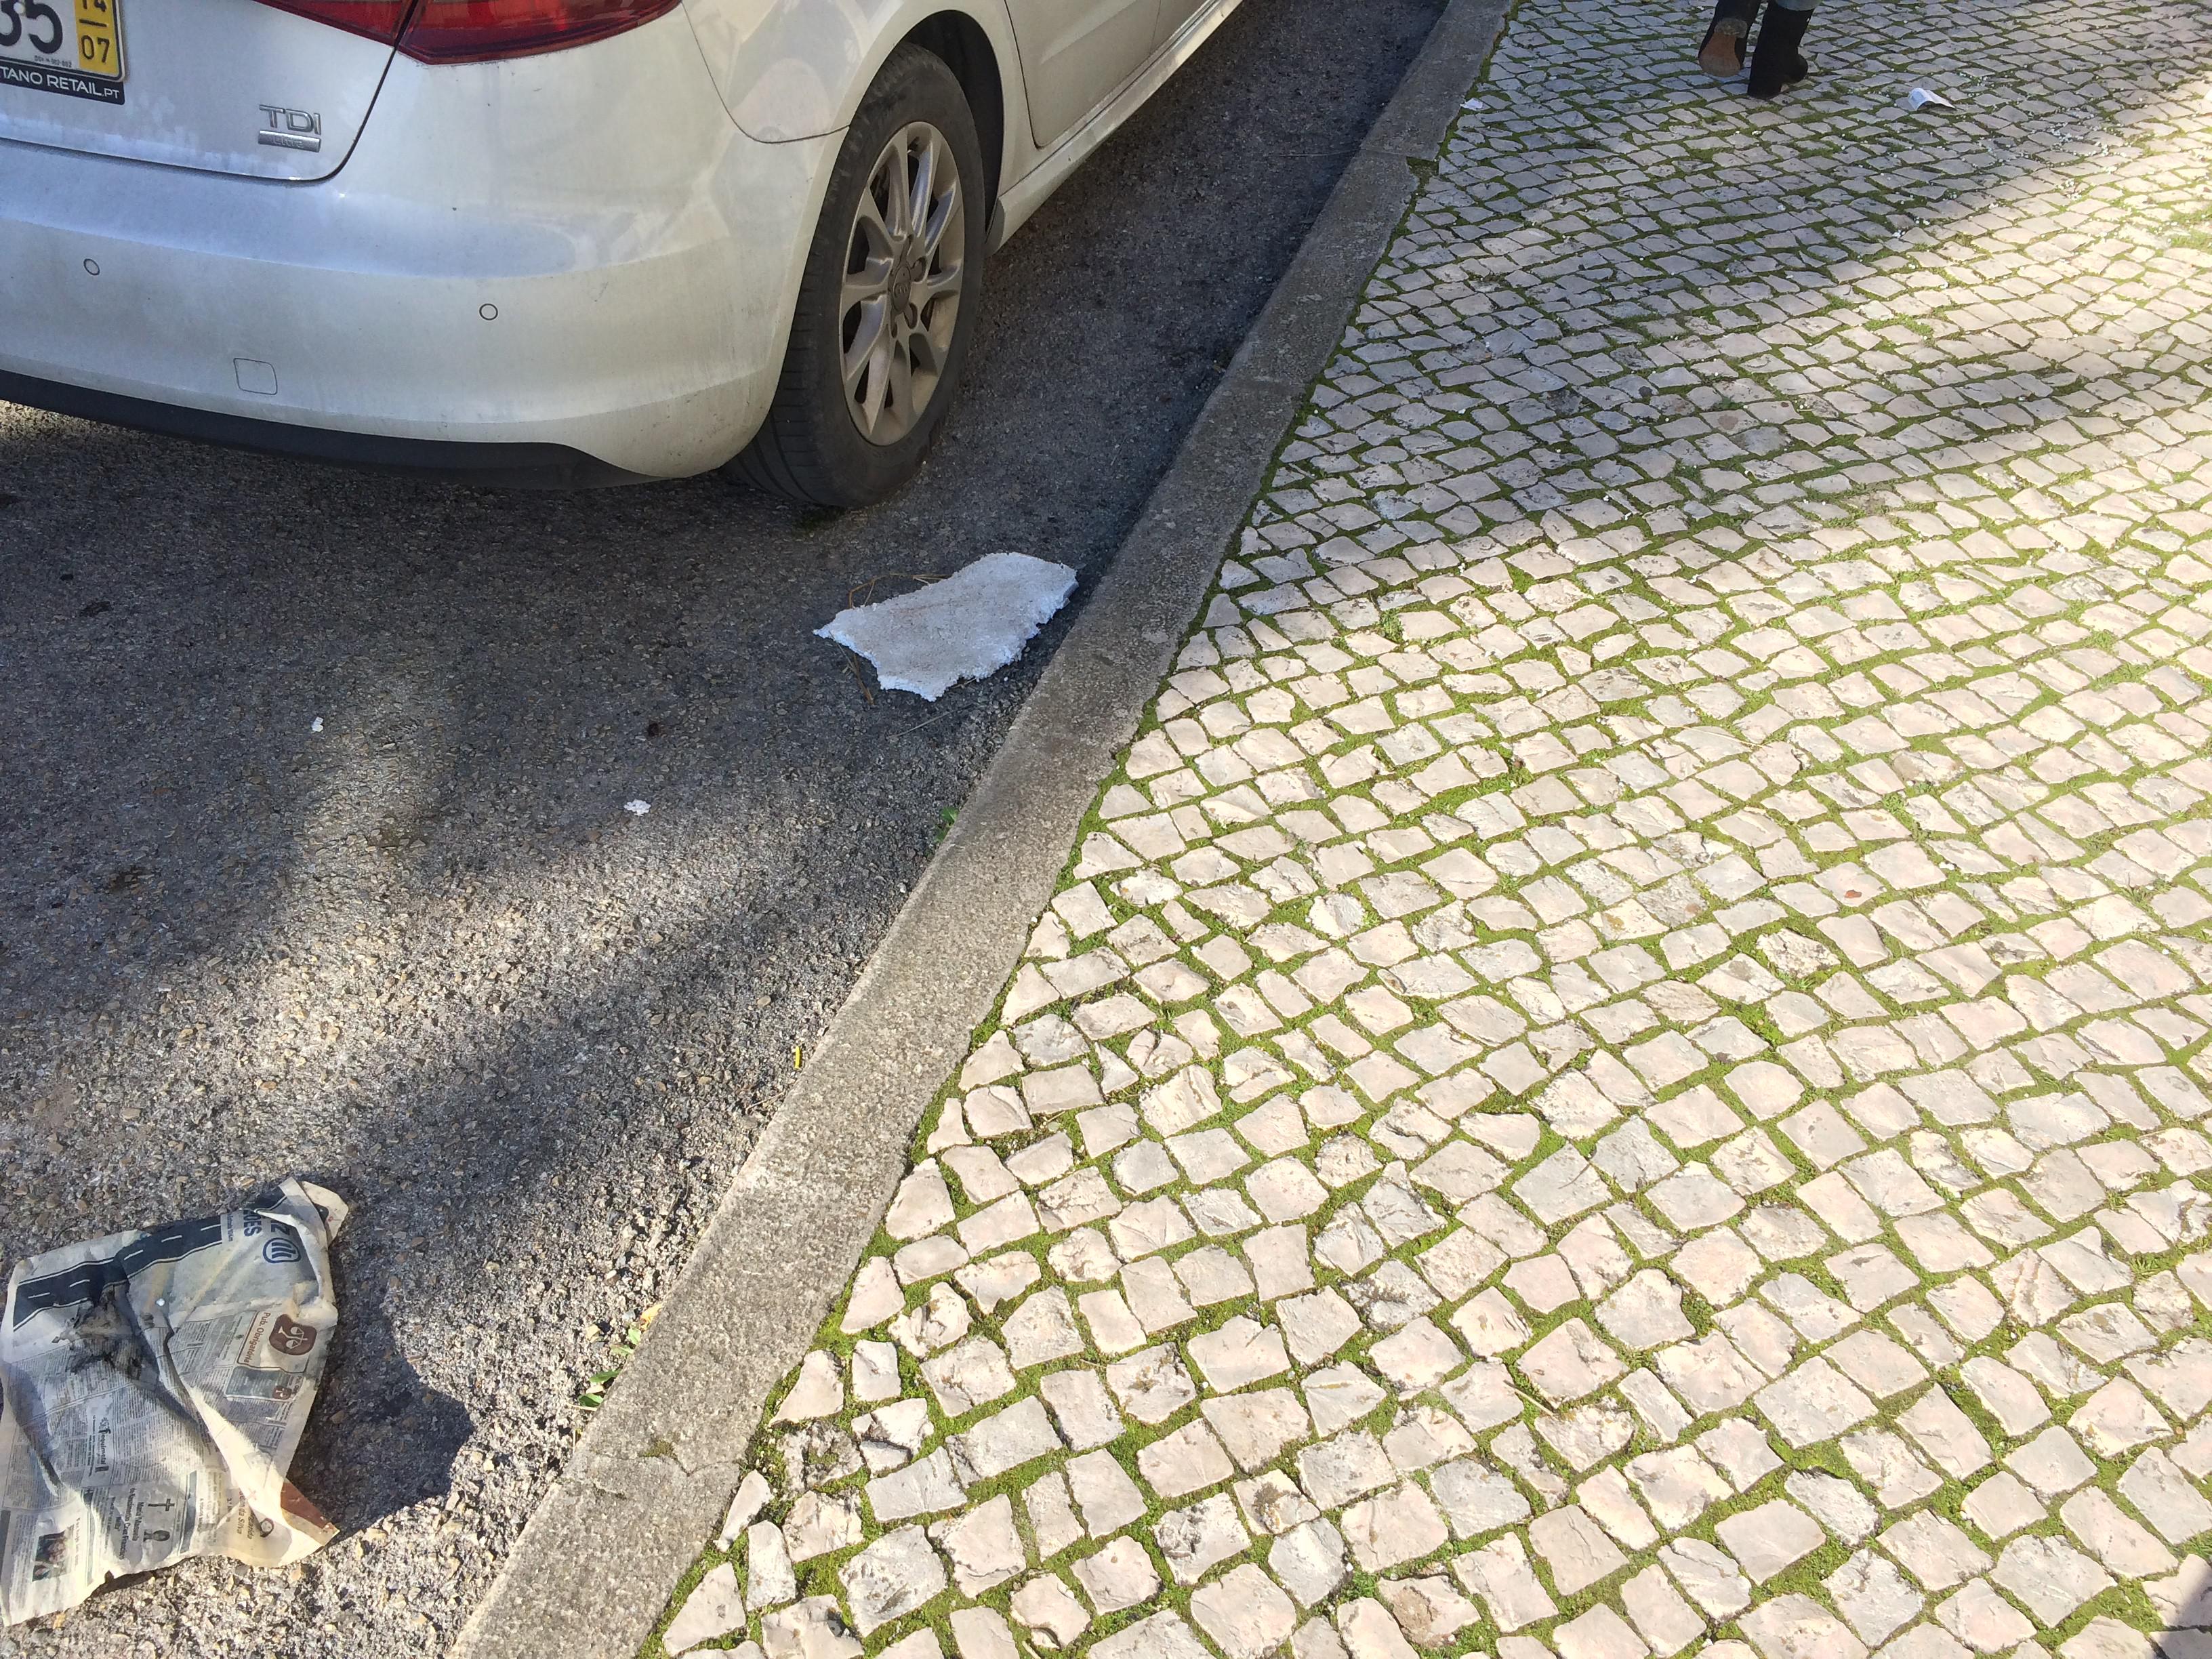
Object: Styrofoam piece (Styrofoam piece)

Object: Styrofoam piece (Styrofoam piece)

Object: Normal paper (Paper)

Object: Unlabeled litter (Unlabeled litter)